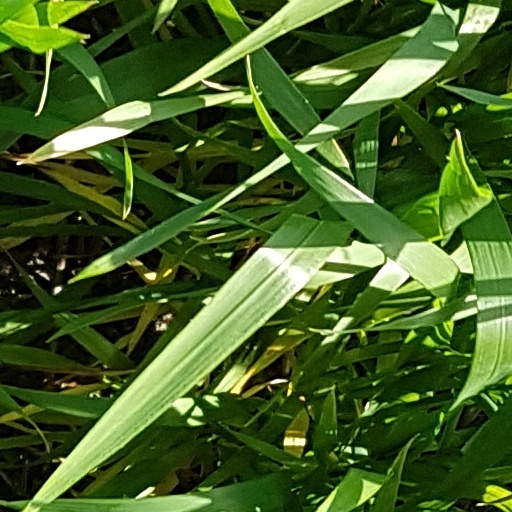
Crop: wheat